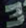
Number: 3